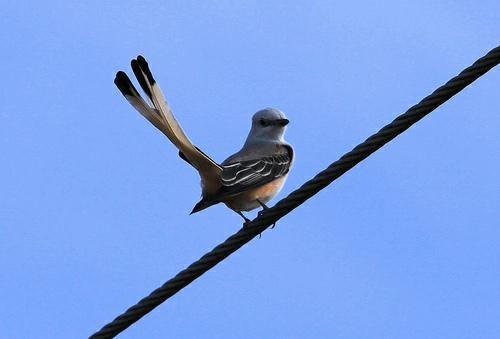
A photo of a scissor tailed flycatcher